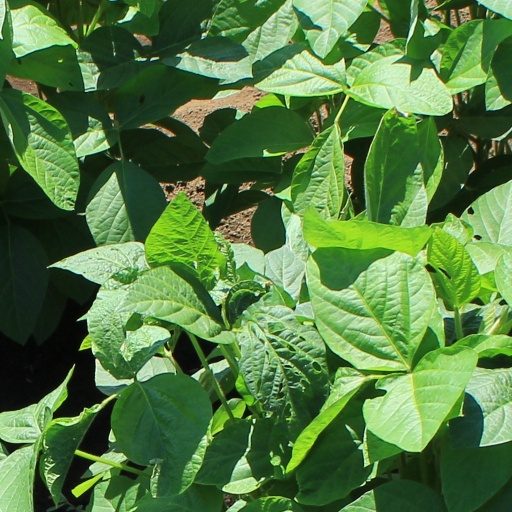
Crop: soybean